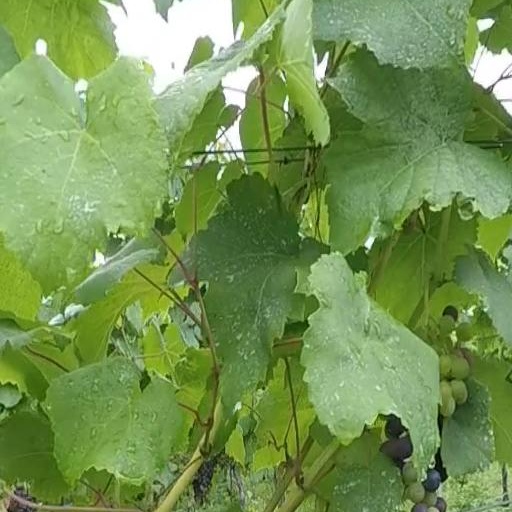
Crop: grape